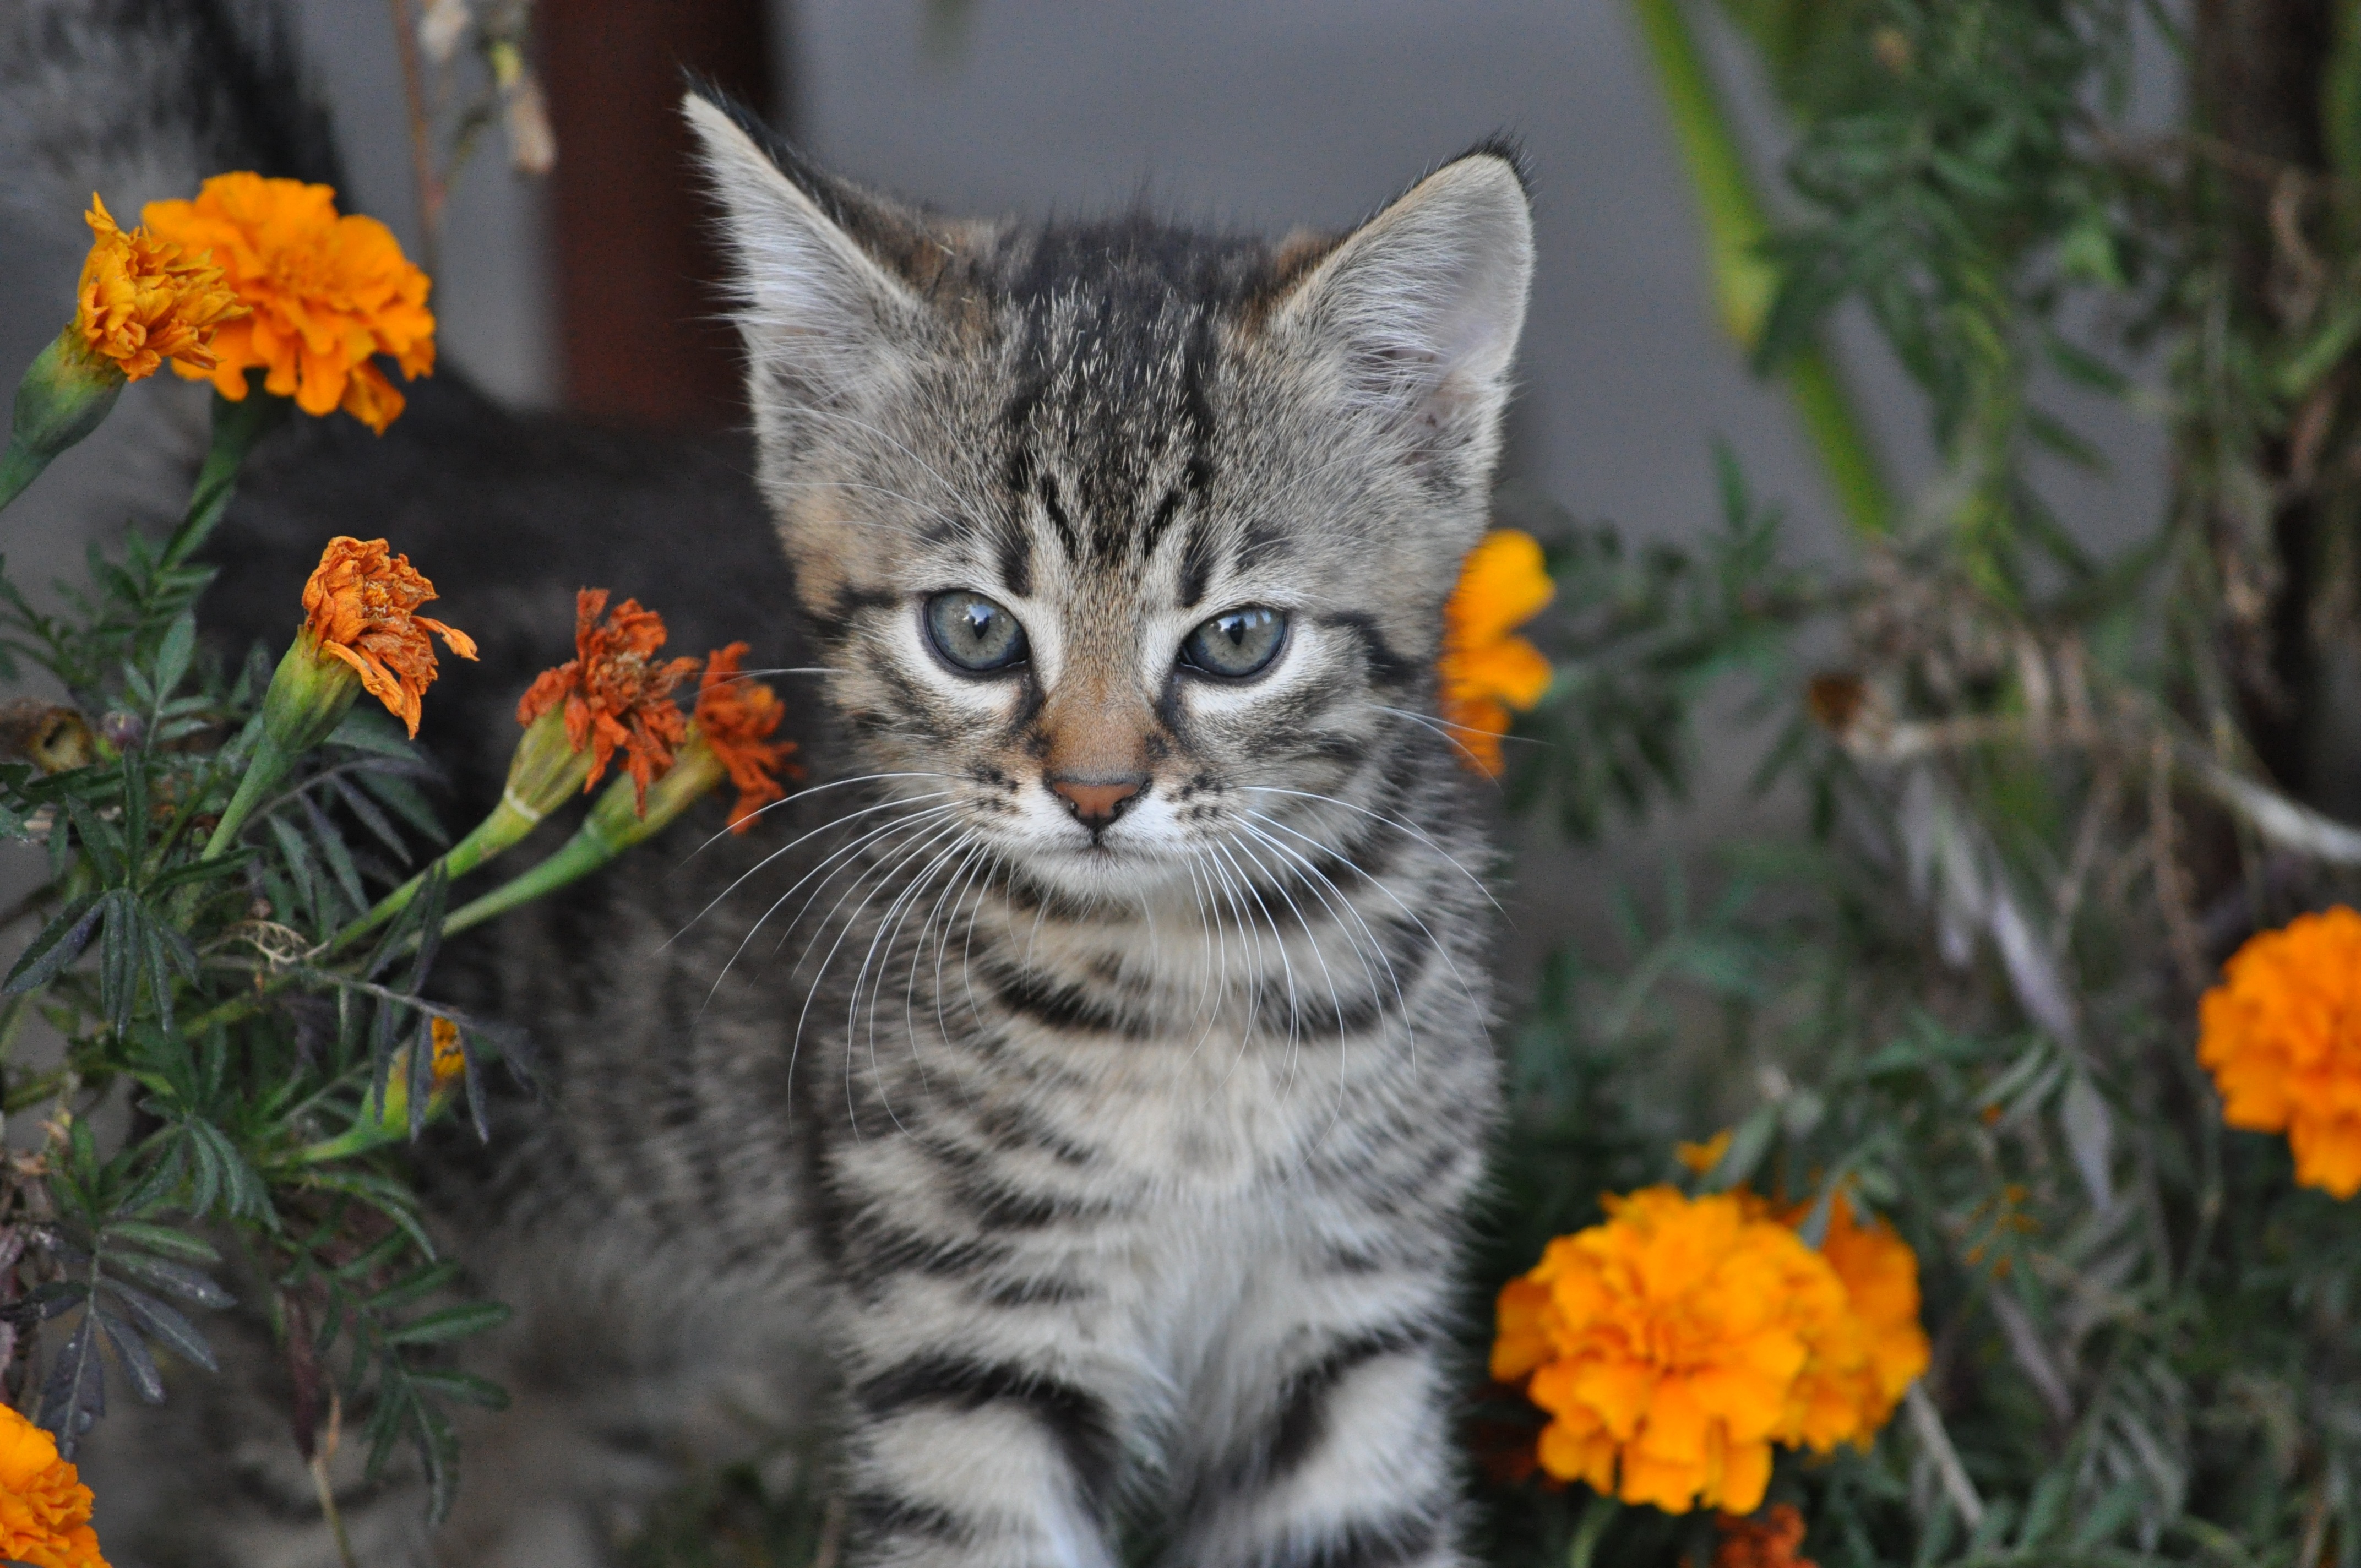
flower, animal, wildlife, fur, kitten, cat, mammal, fauna, whiskers, animals, vertebrate, a young kitten, charming, little kitty, wild cat, small to medium sized cats, cat like mammal, pixie bob